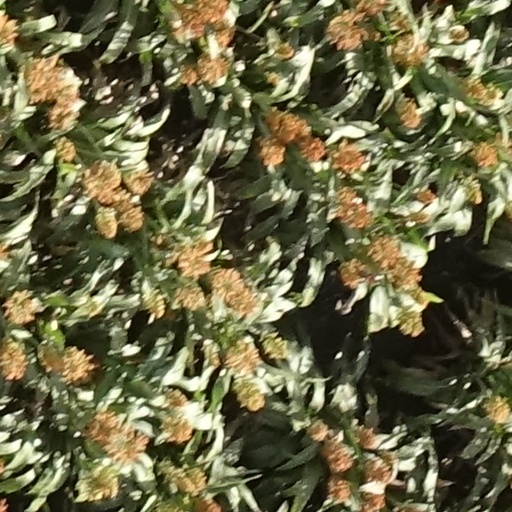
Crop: sorghum